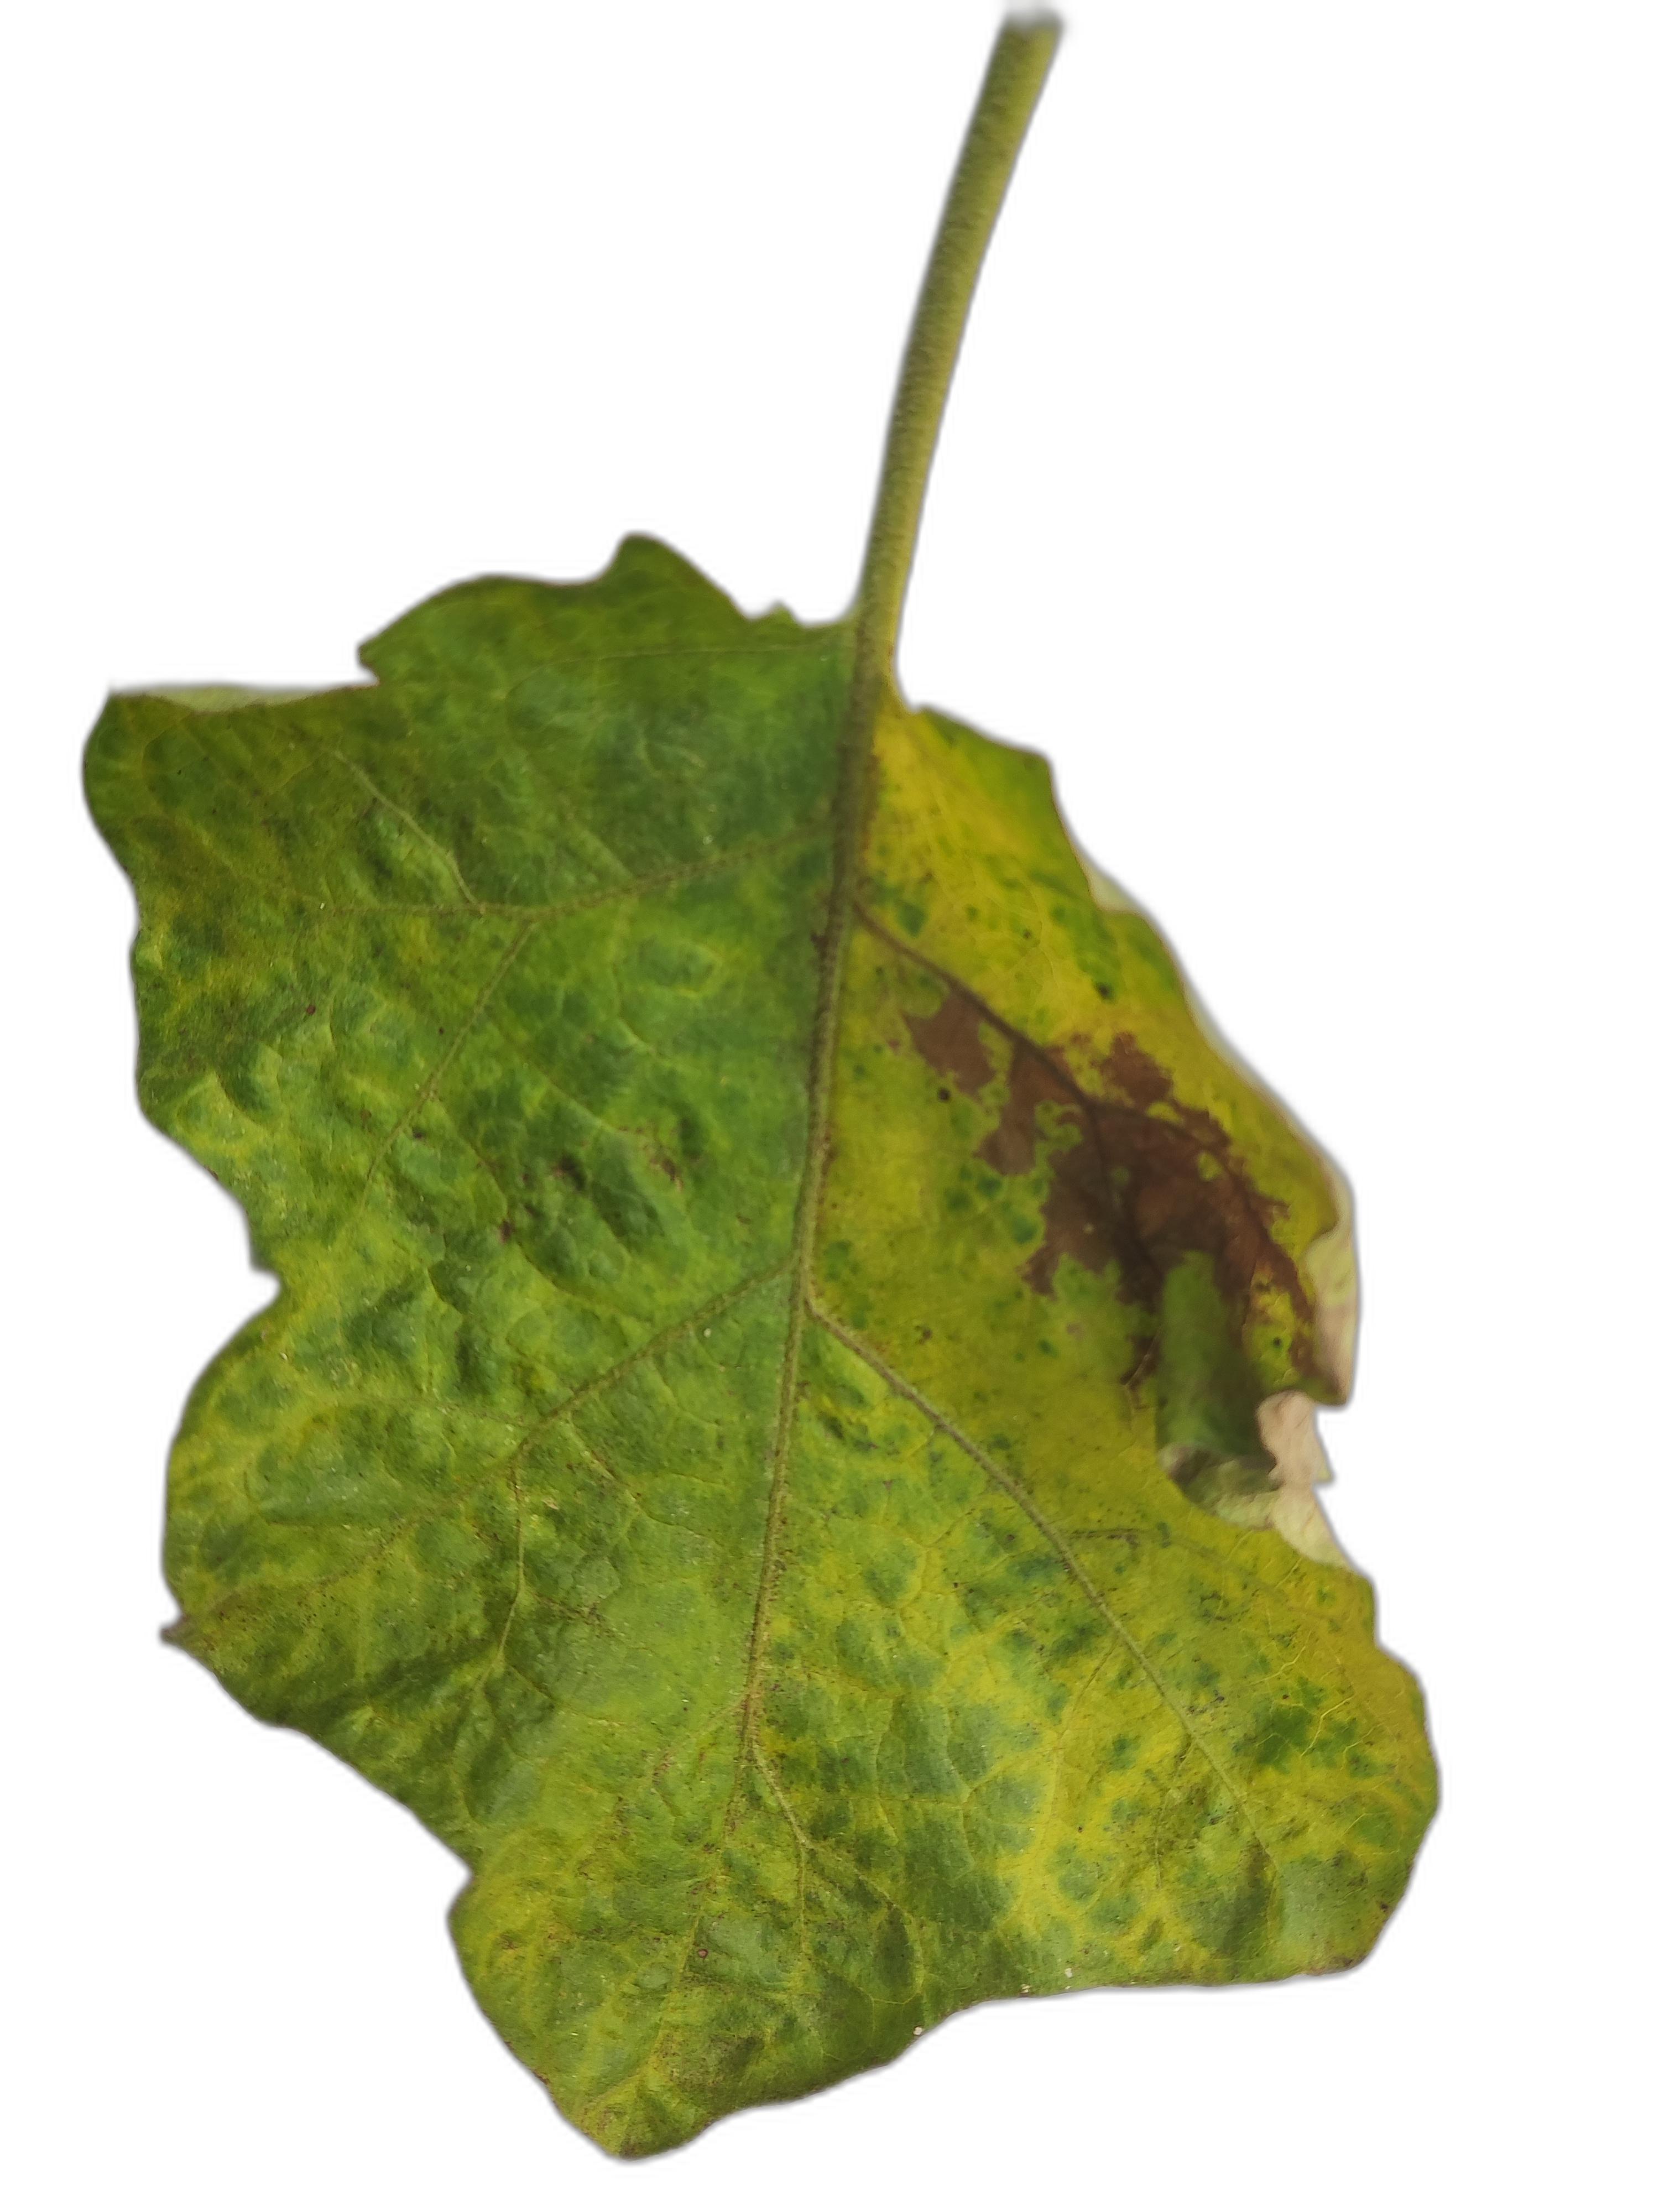
Label: Leaf Spot Disease